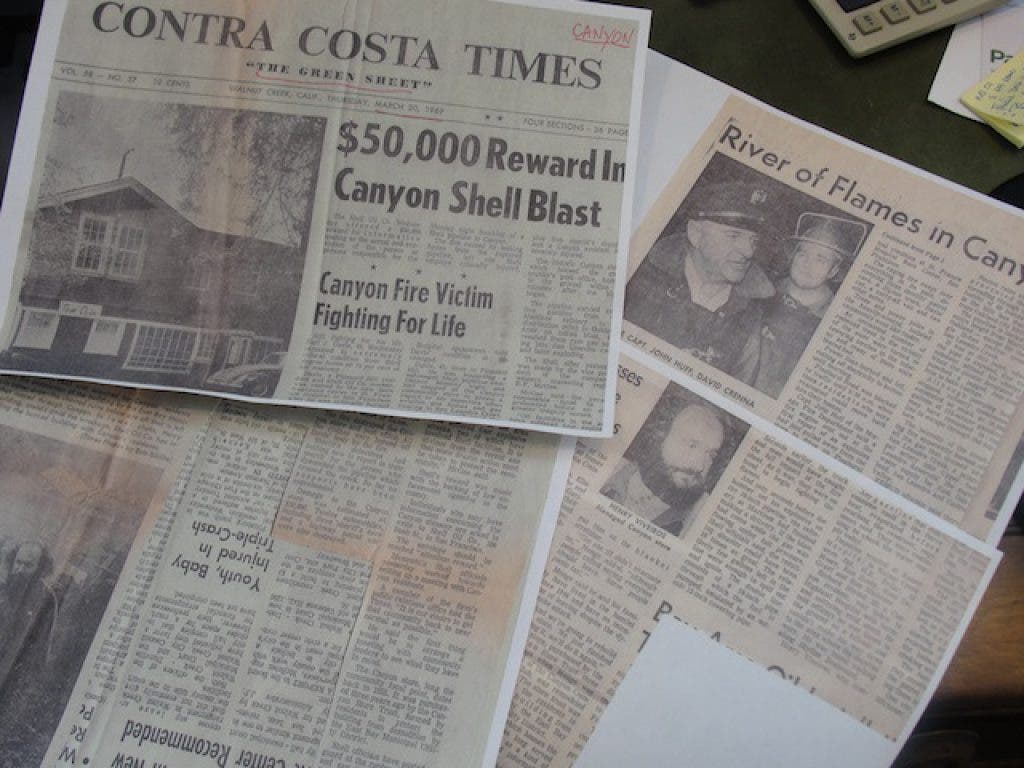
Waste category: paper